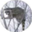
Label: raccoon